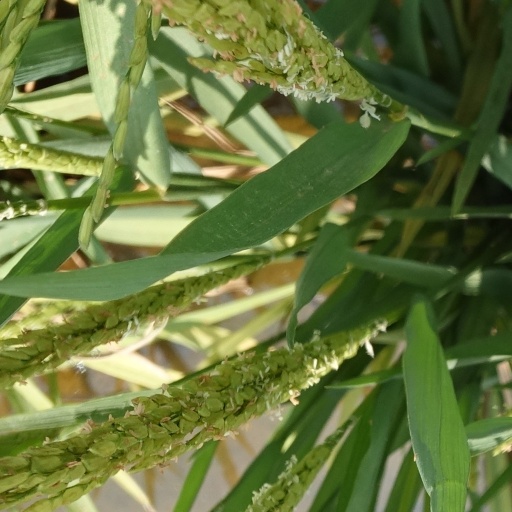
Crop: rice